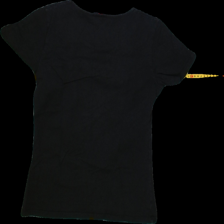
View: back
Type: T-shirt
Category: Ladies
Brand: Not Applicable
Colors: Black
Material: 95%cotton 5%elastane
Pattern: Glitter
Cut: C-collar, Regular
Size: L
Trend: No trend
Stains: Yes
Price range: <50
Recommended usage: Export